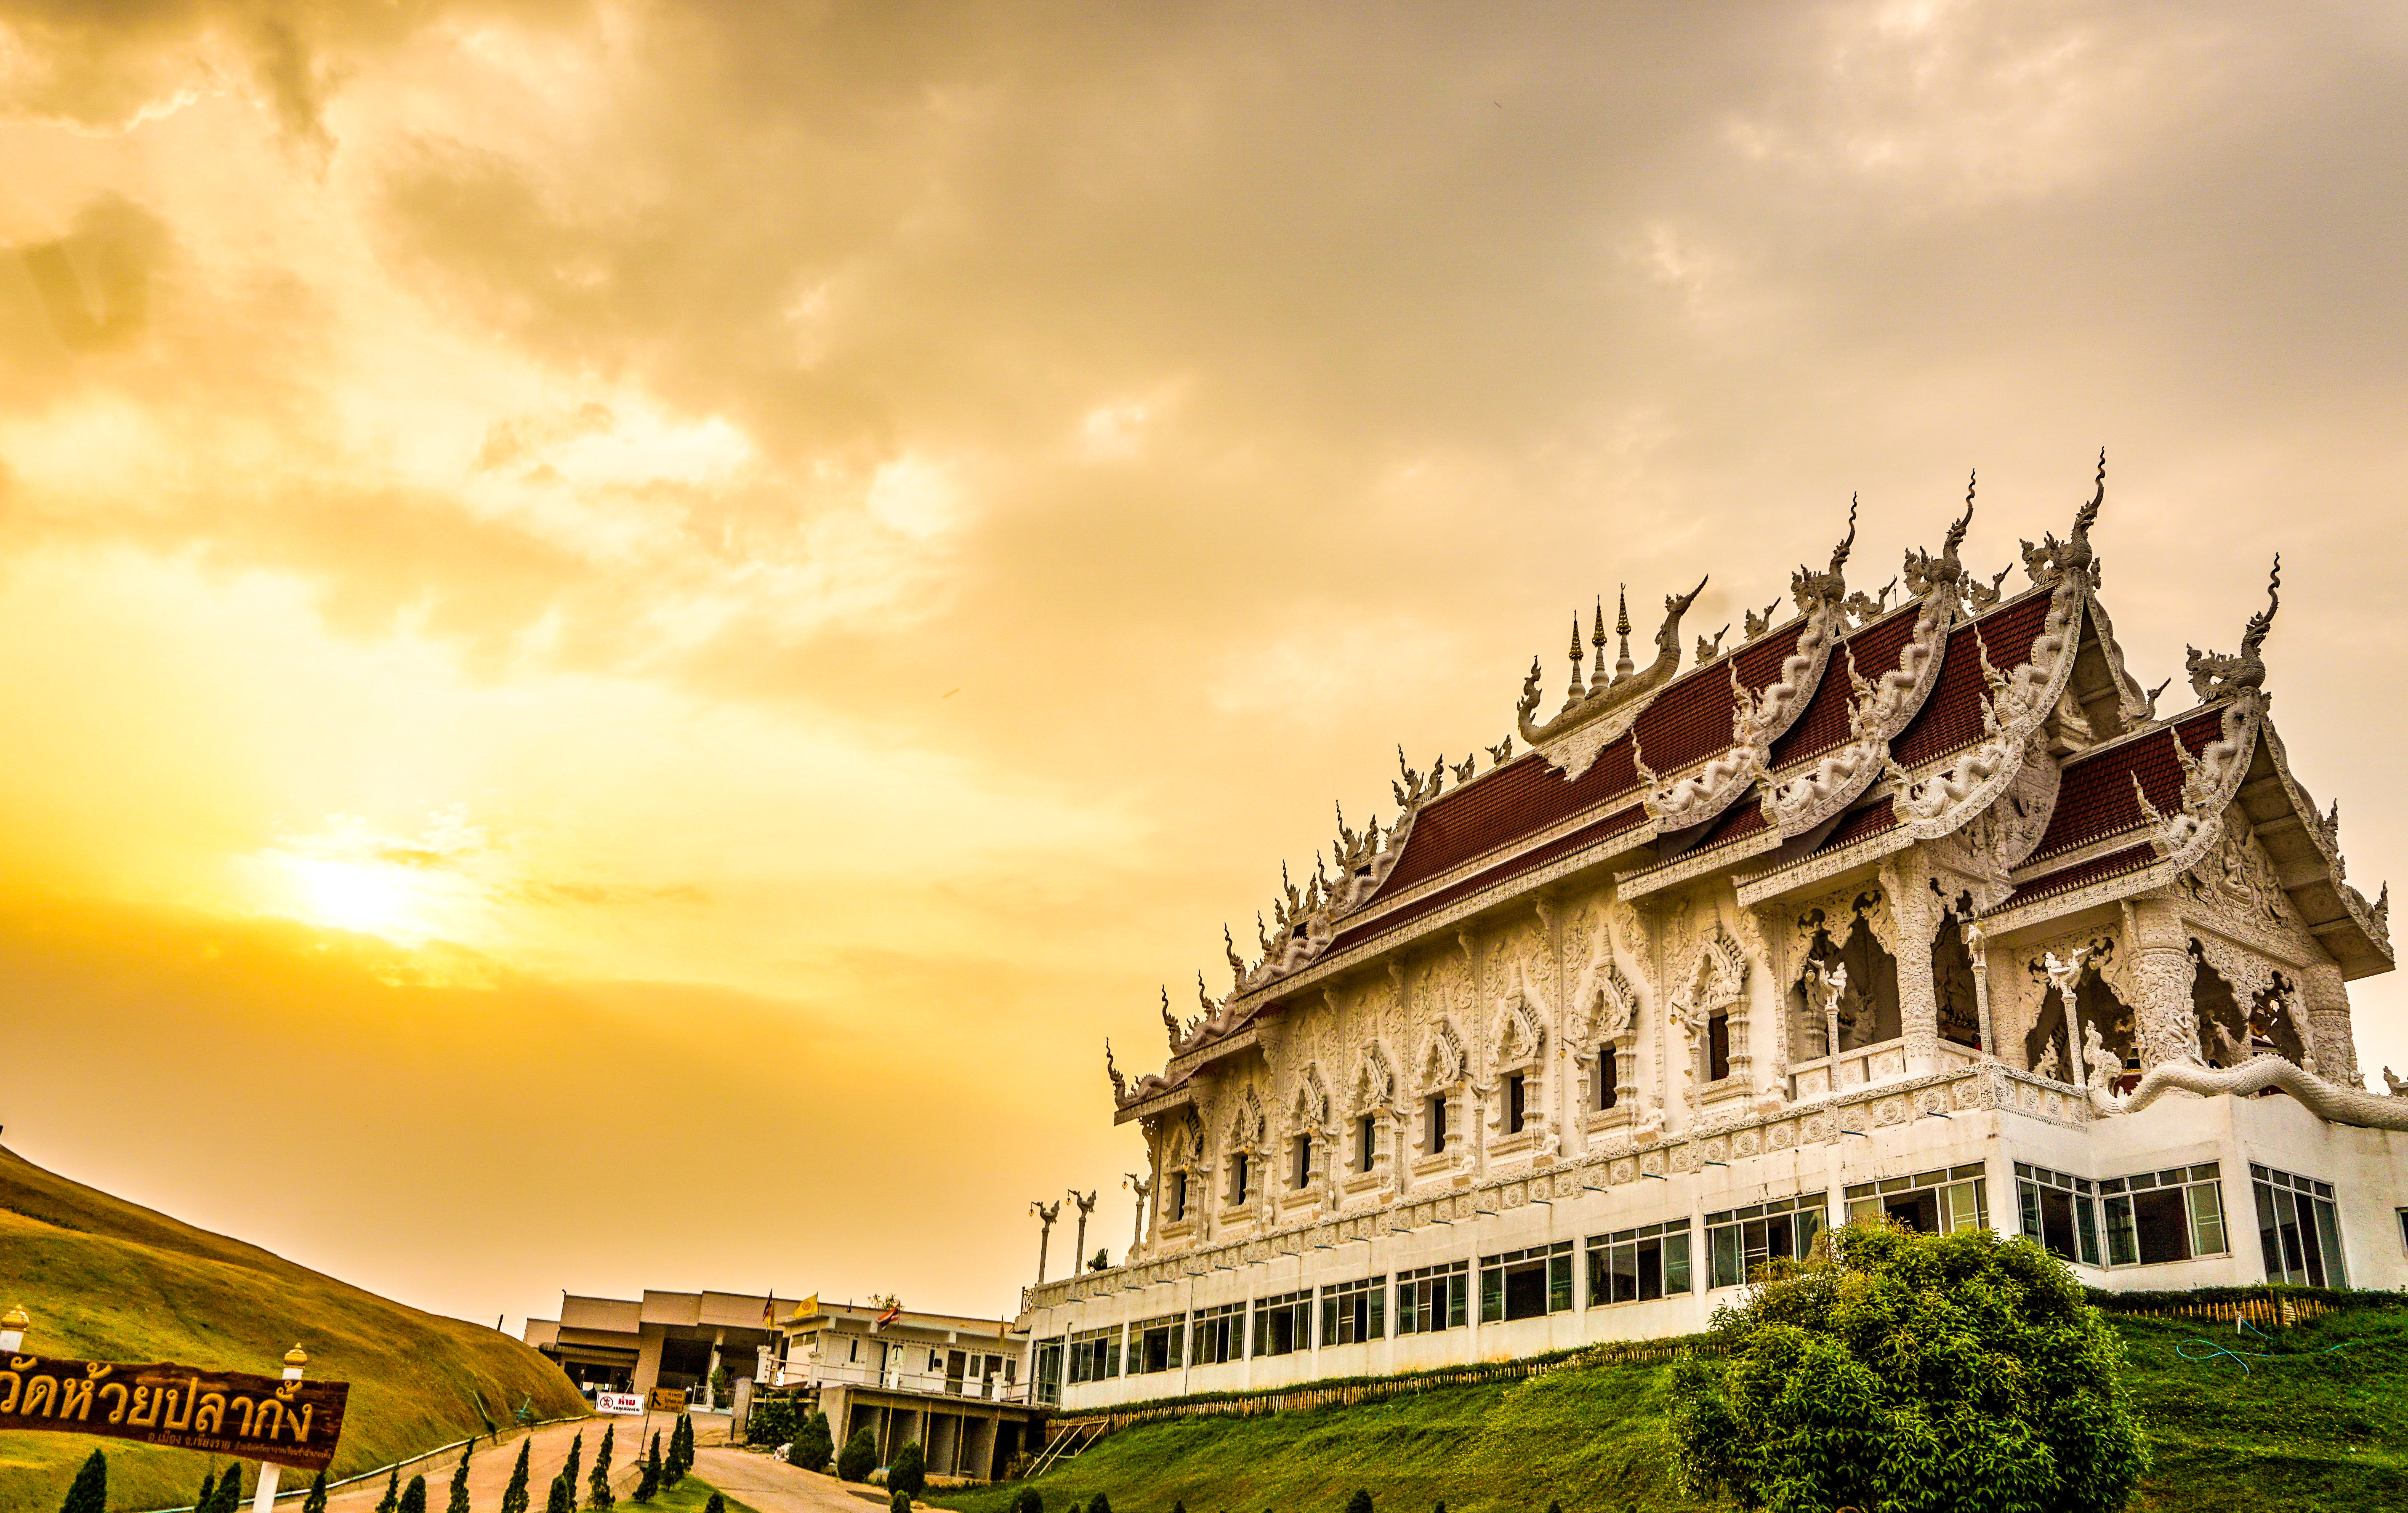
natural, landmark, sky, architecture, cloud, building, palace, town, house, city, facade, stock photography, tourist attraction, historic site, classical architecture, estate, world, tourism, place of worship, temple, mansion, panorama